National Incident Management System

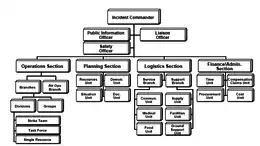
The NIMS incident command structure.

The Incident Command System (ICS) is a standardized, all-hazards, all-incident approach to any incident that allows multiple resources to work together.